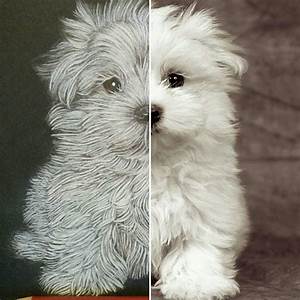
Label: cane